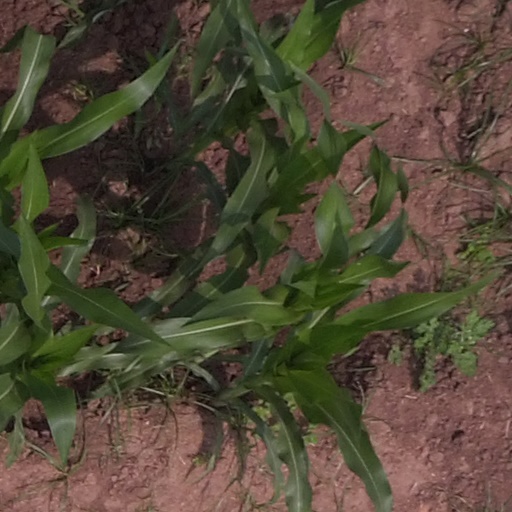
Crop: maize; corn